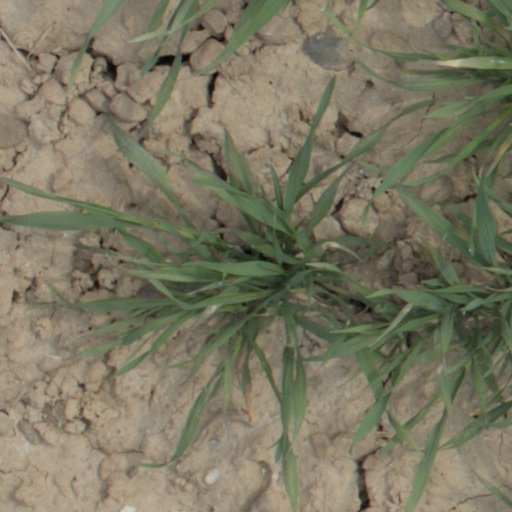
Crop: wheat